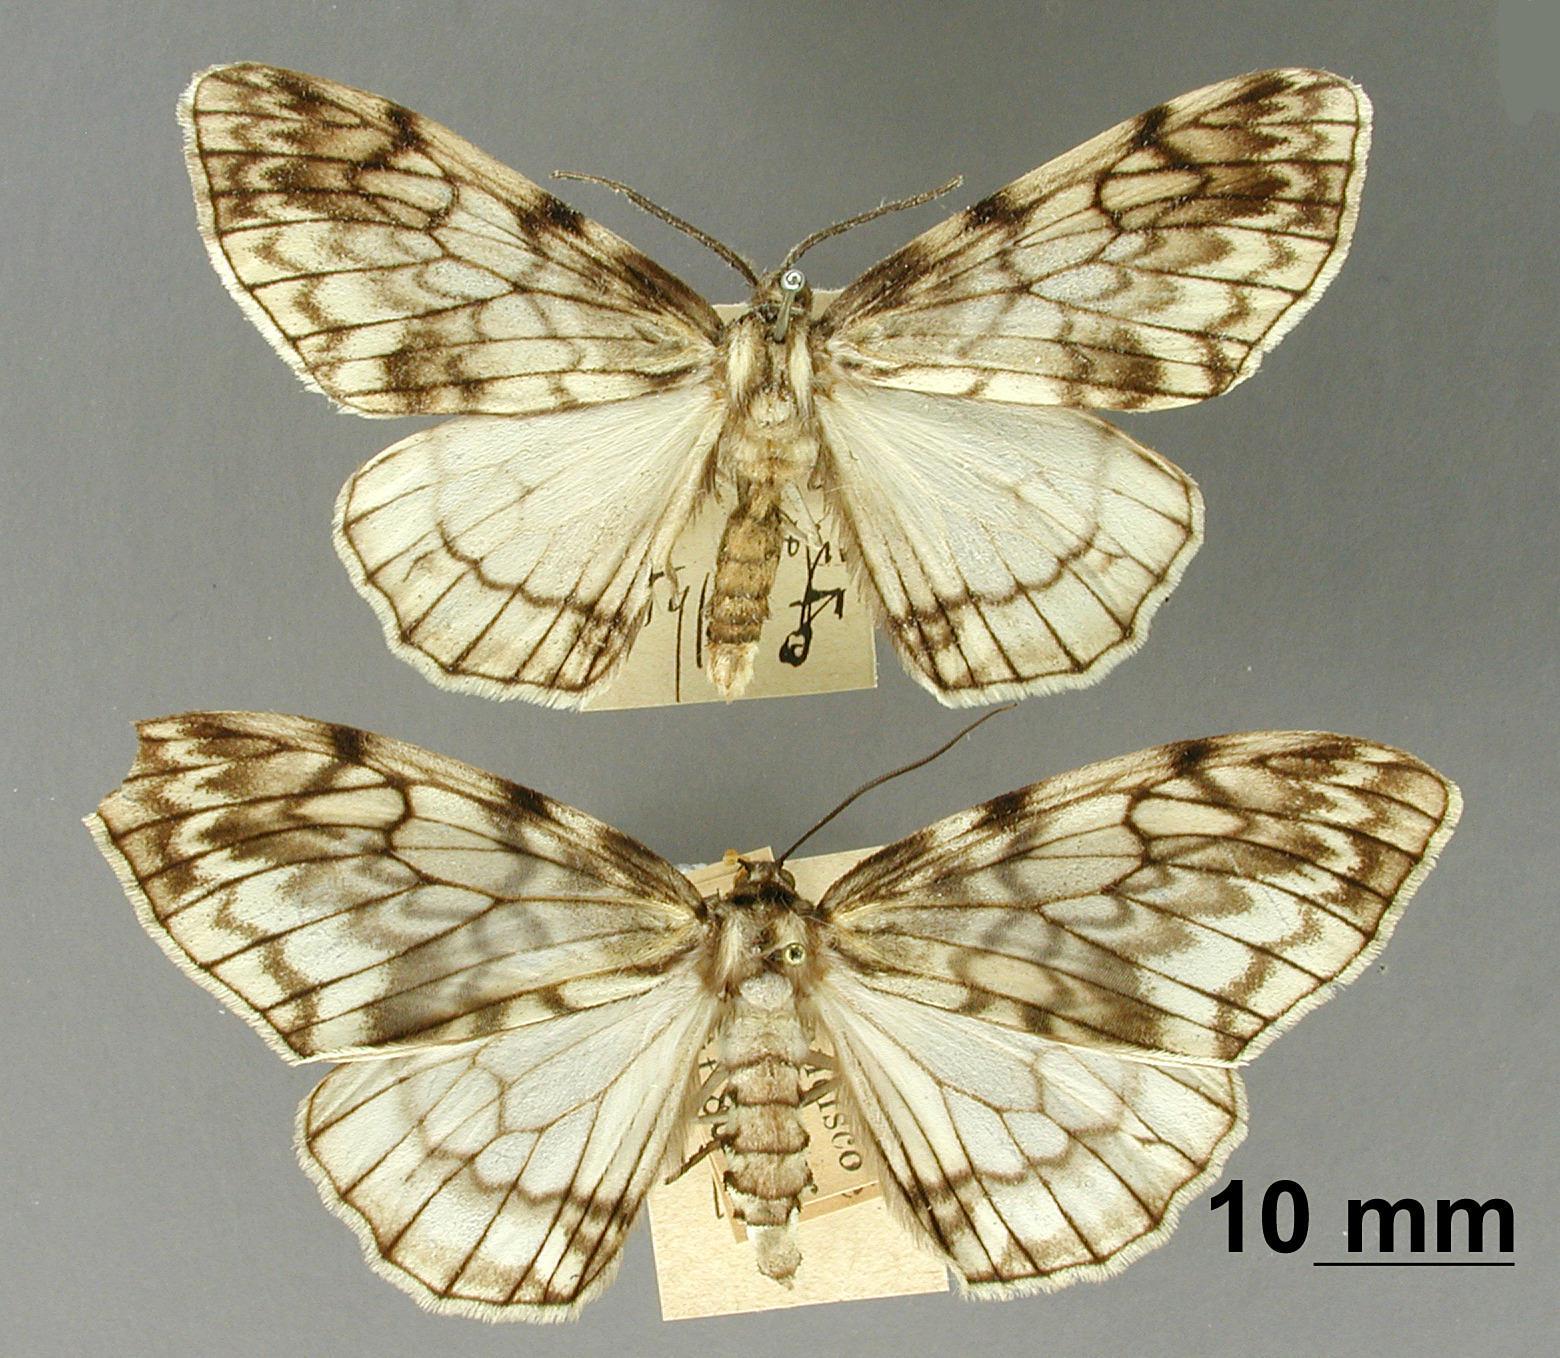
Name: Fulgurodes mayor
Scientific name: Fulgurodes mayor Dognin, 1893
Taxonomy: Animalia, Arthropoda, Insecta, Lepidoptera, Geometridae, Ennominae
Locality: Environs de Loja, Ecuador; San Francisco pres Loja, Ecuador, Ecuador